Massachusetts House of Representatives' 6th Bristol district

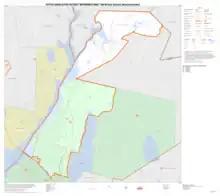
Map of Massachusetts House of Representatives' 6th Bristol district, based on the 2010 United States census.

Massachusetts House of Representatives' 6th Bristol district in the United States is one of 160 legislative districts included in the lower house of the Massachusetts General Court. It covers part of Bristol County. Democrat Carole Fiola of Fall River has represented the district since 2013.